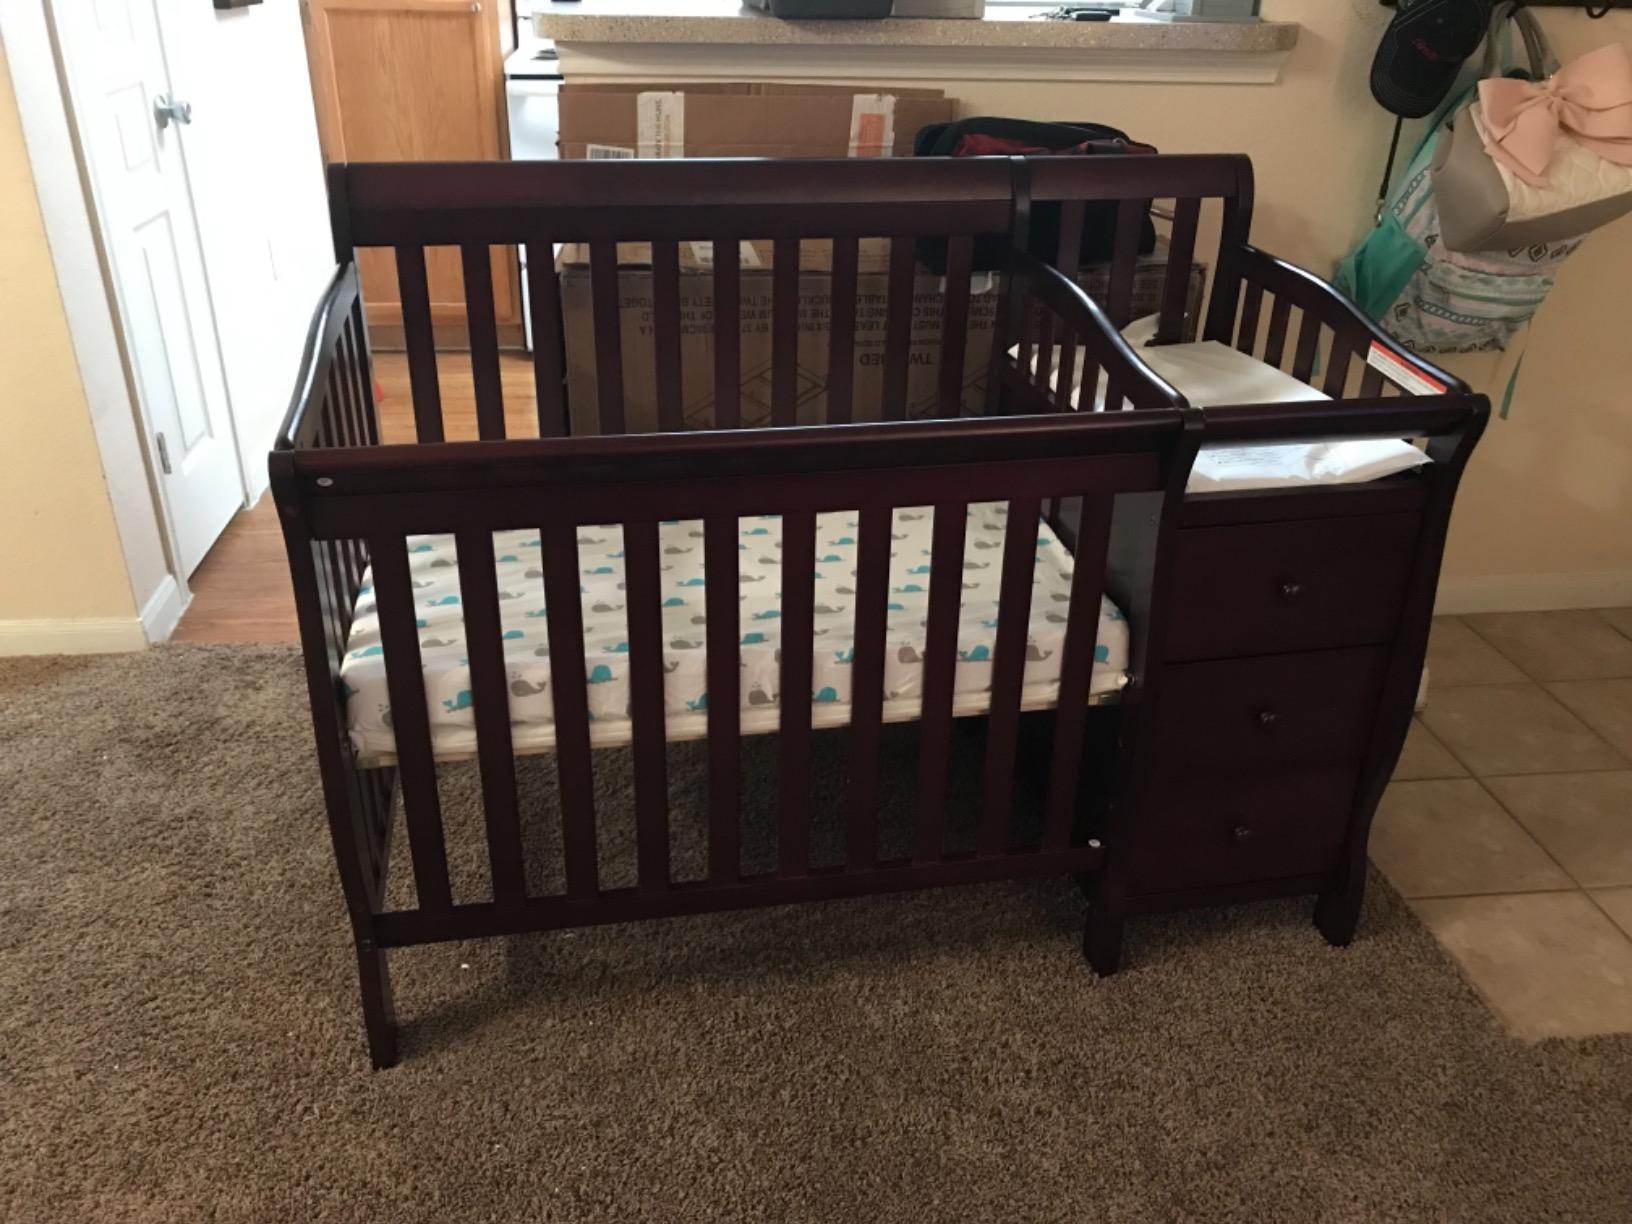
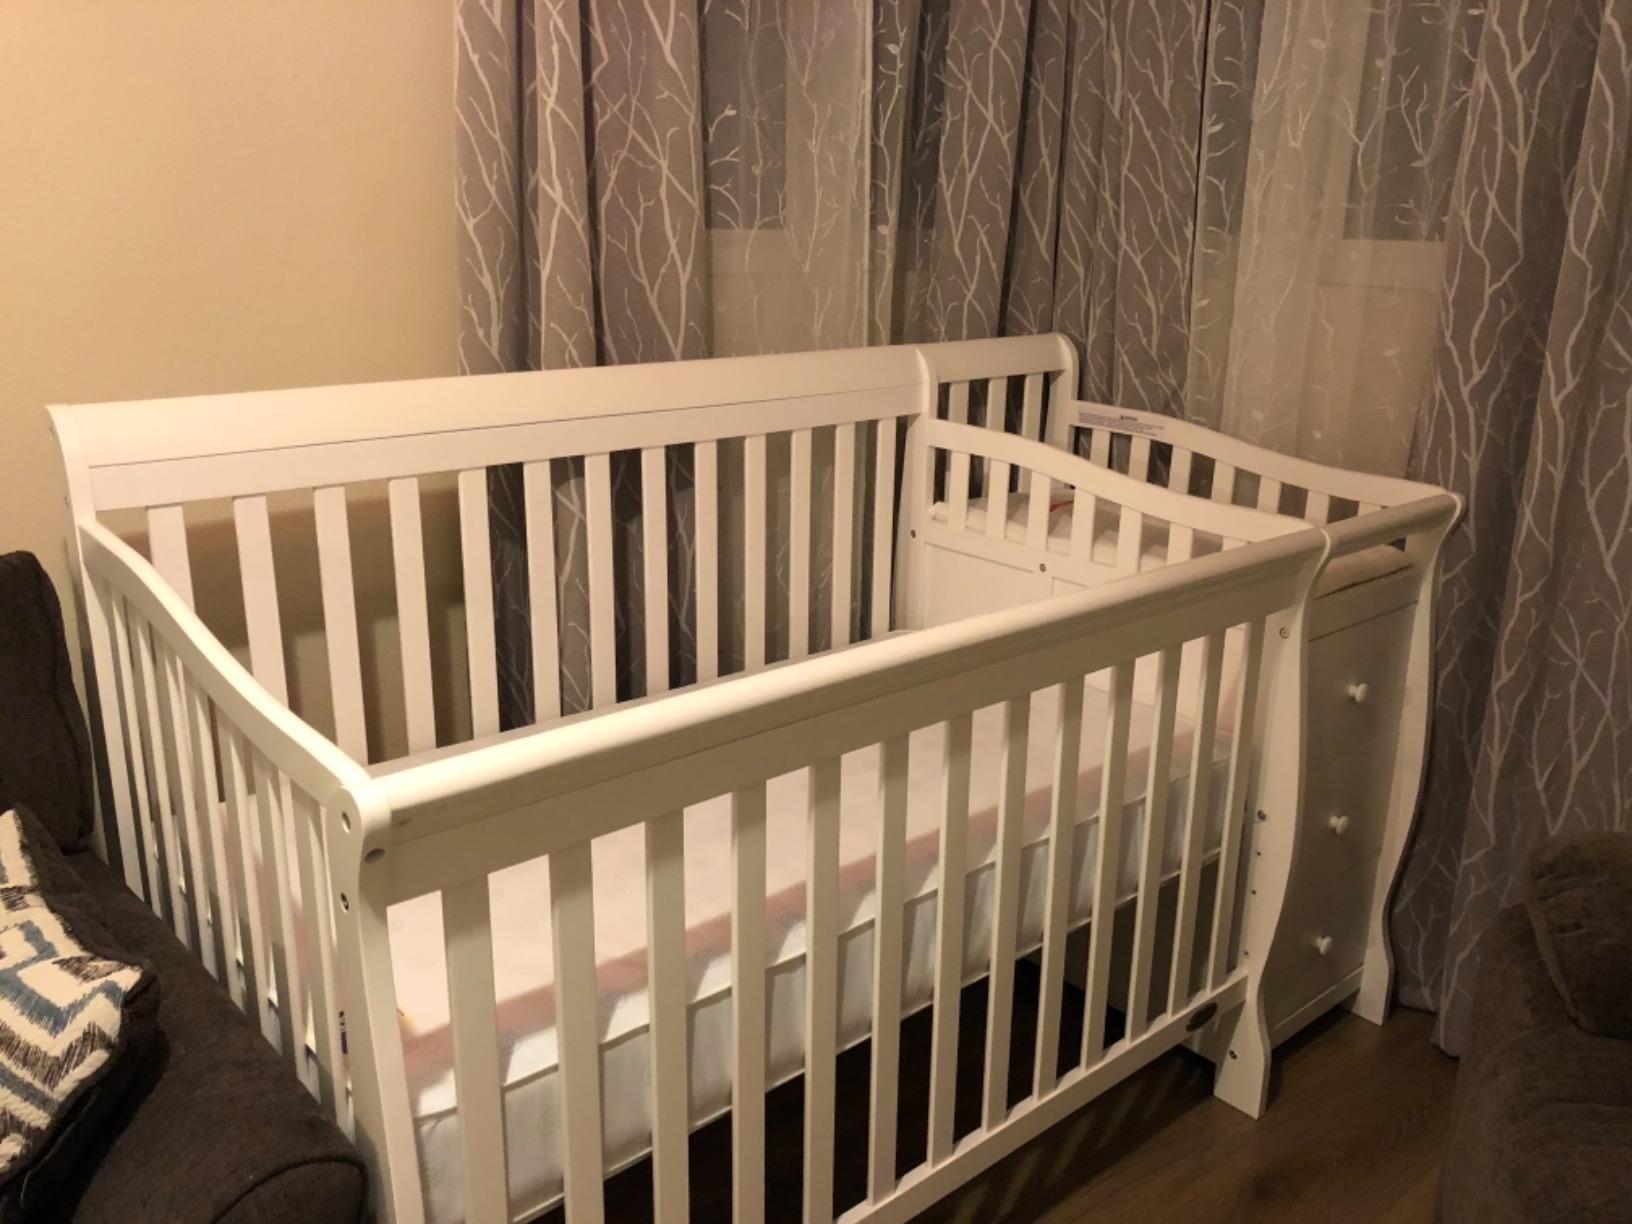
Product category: products_crib
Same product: no